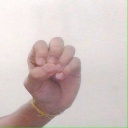
अक्षर: उ